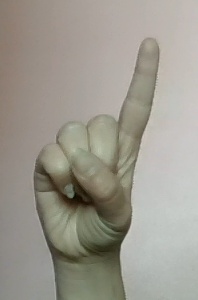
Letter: bb